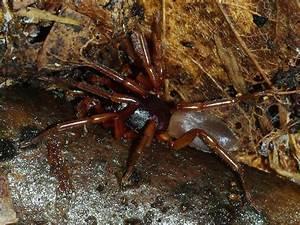
spider